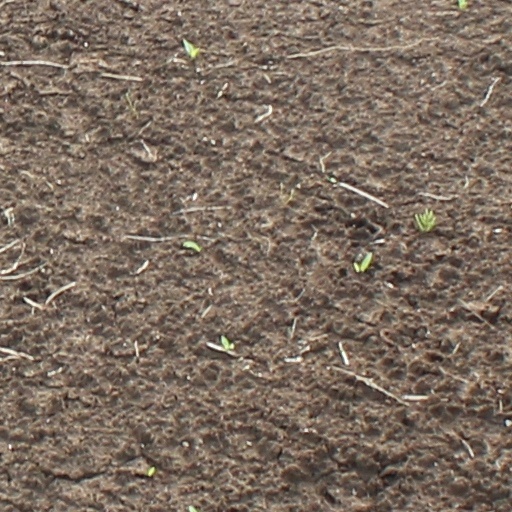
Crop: wheat